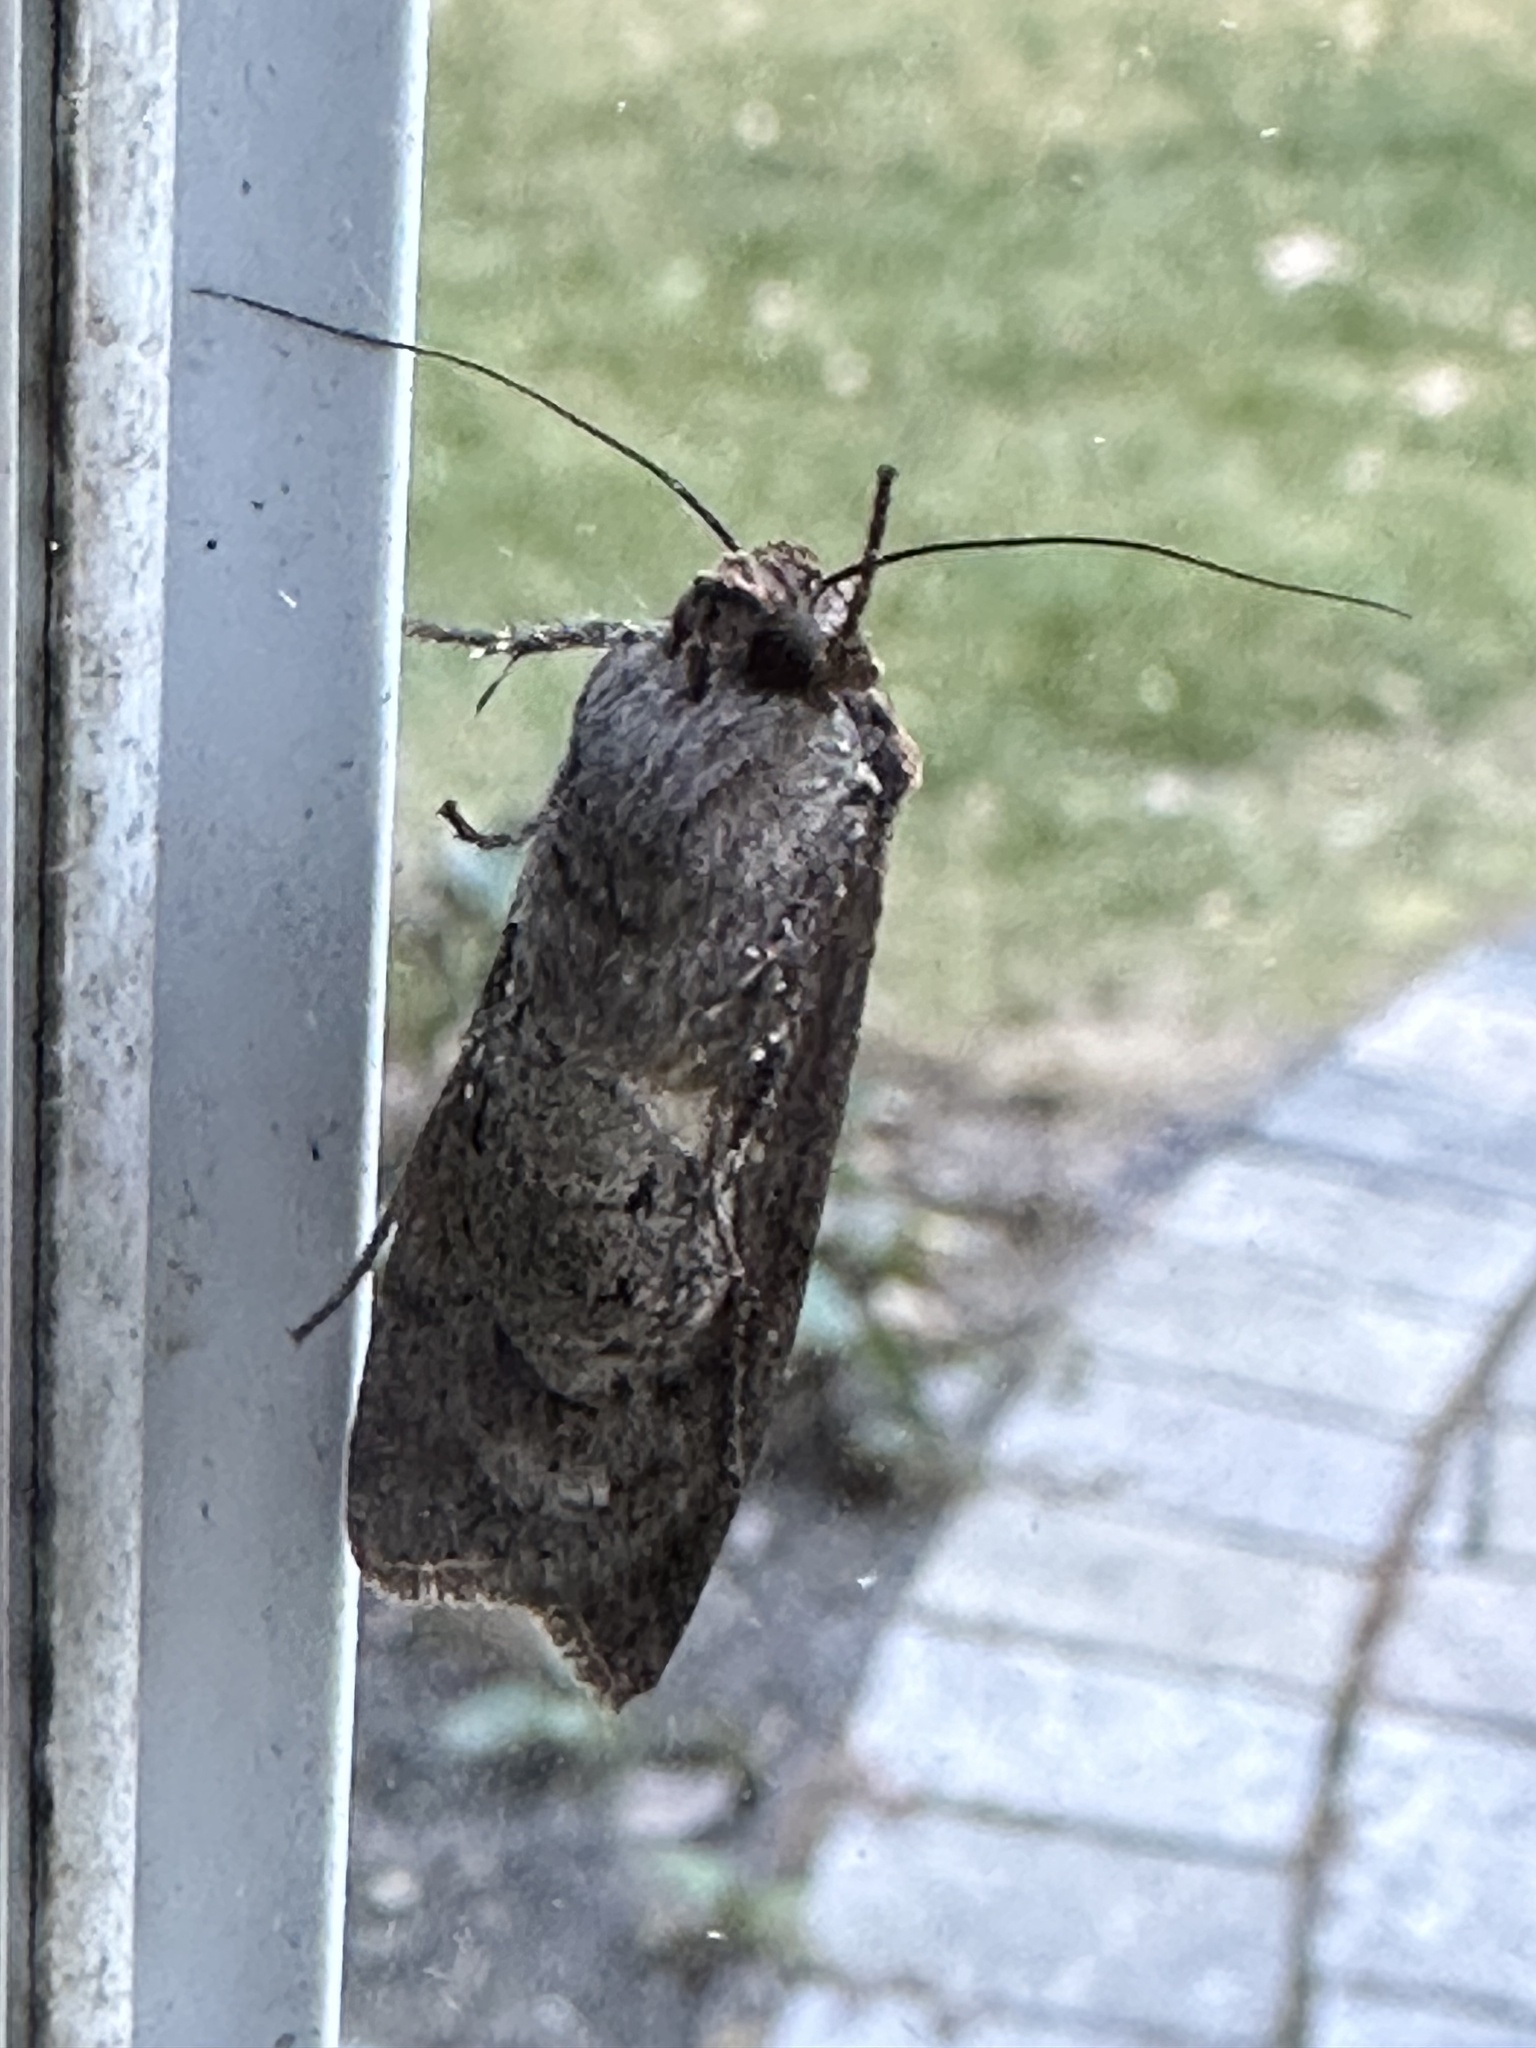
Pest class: cutworms